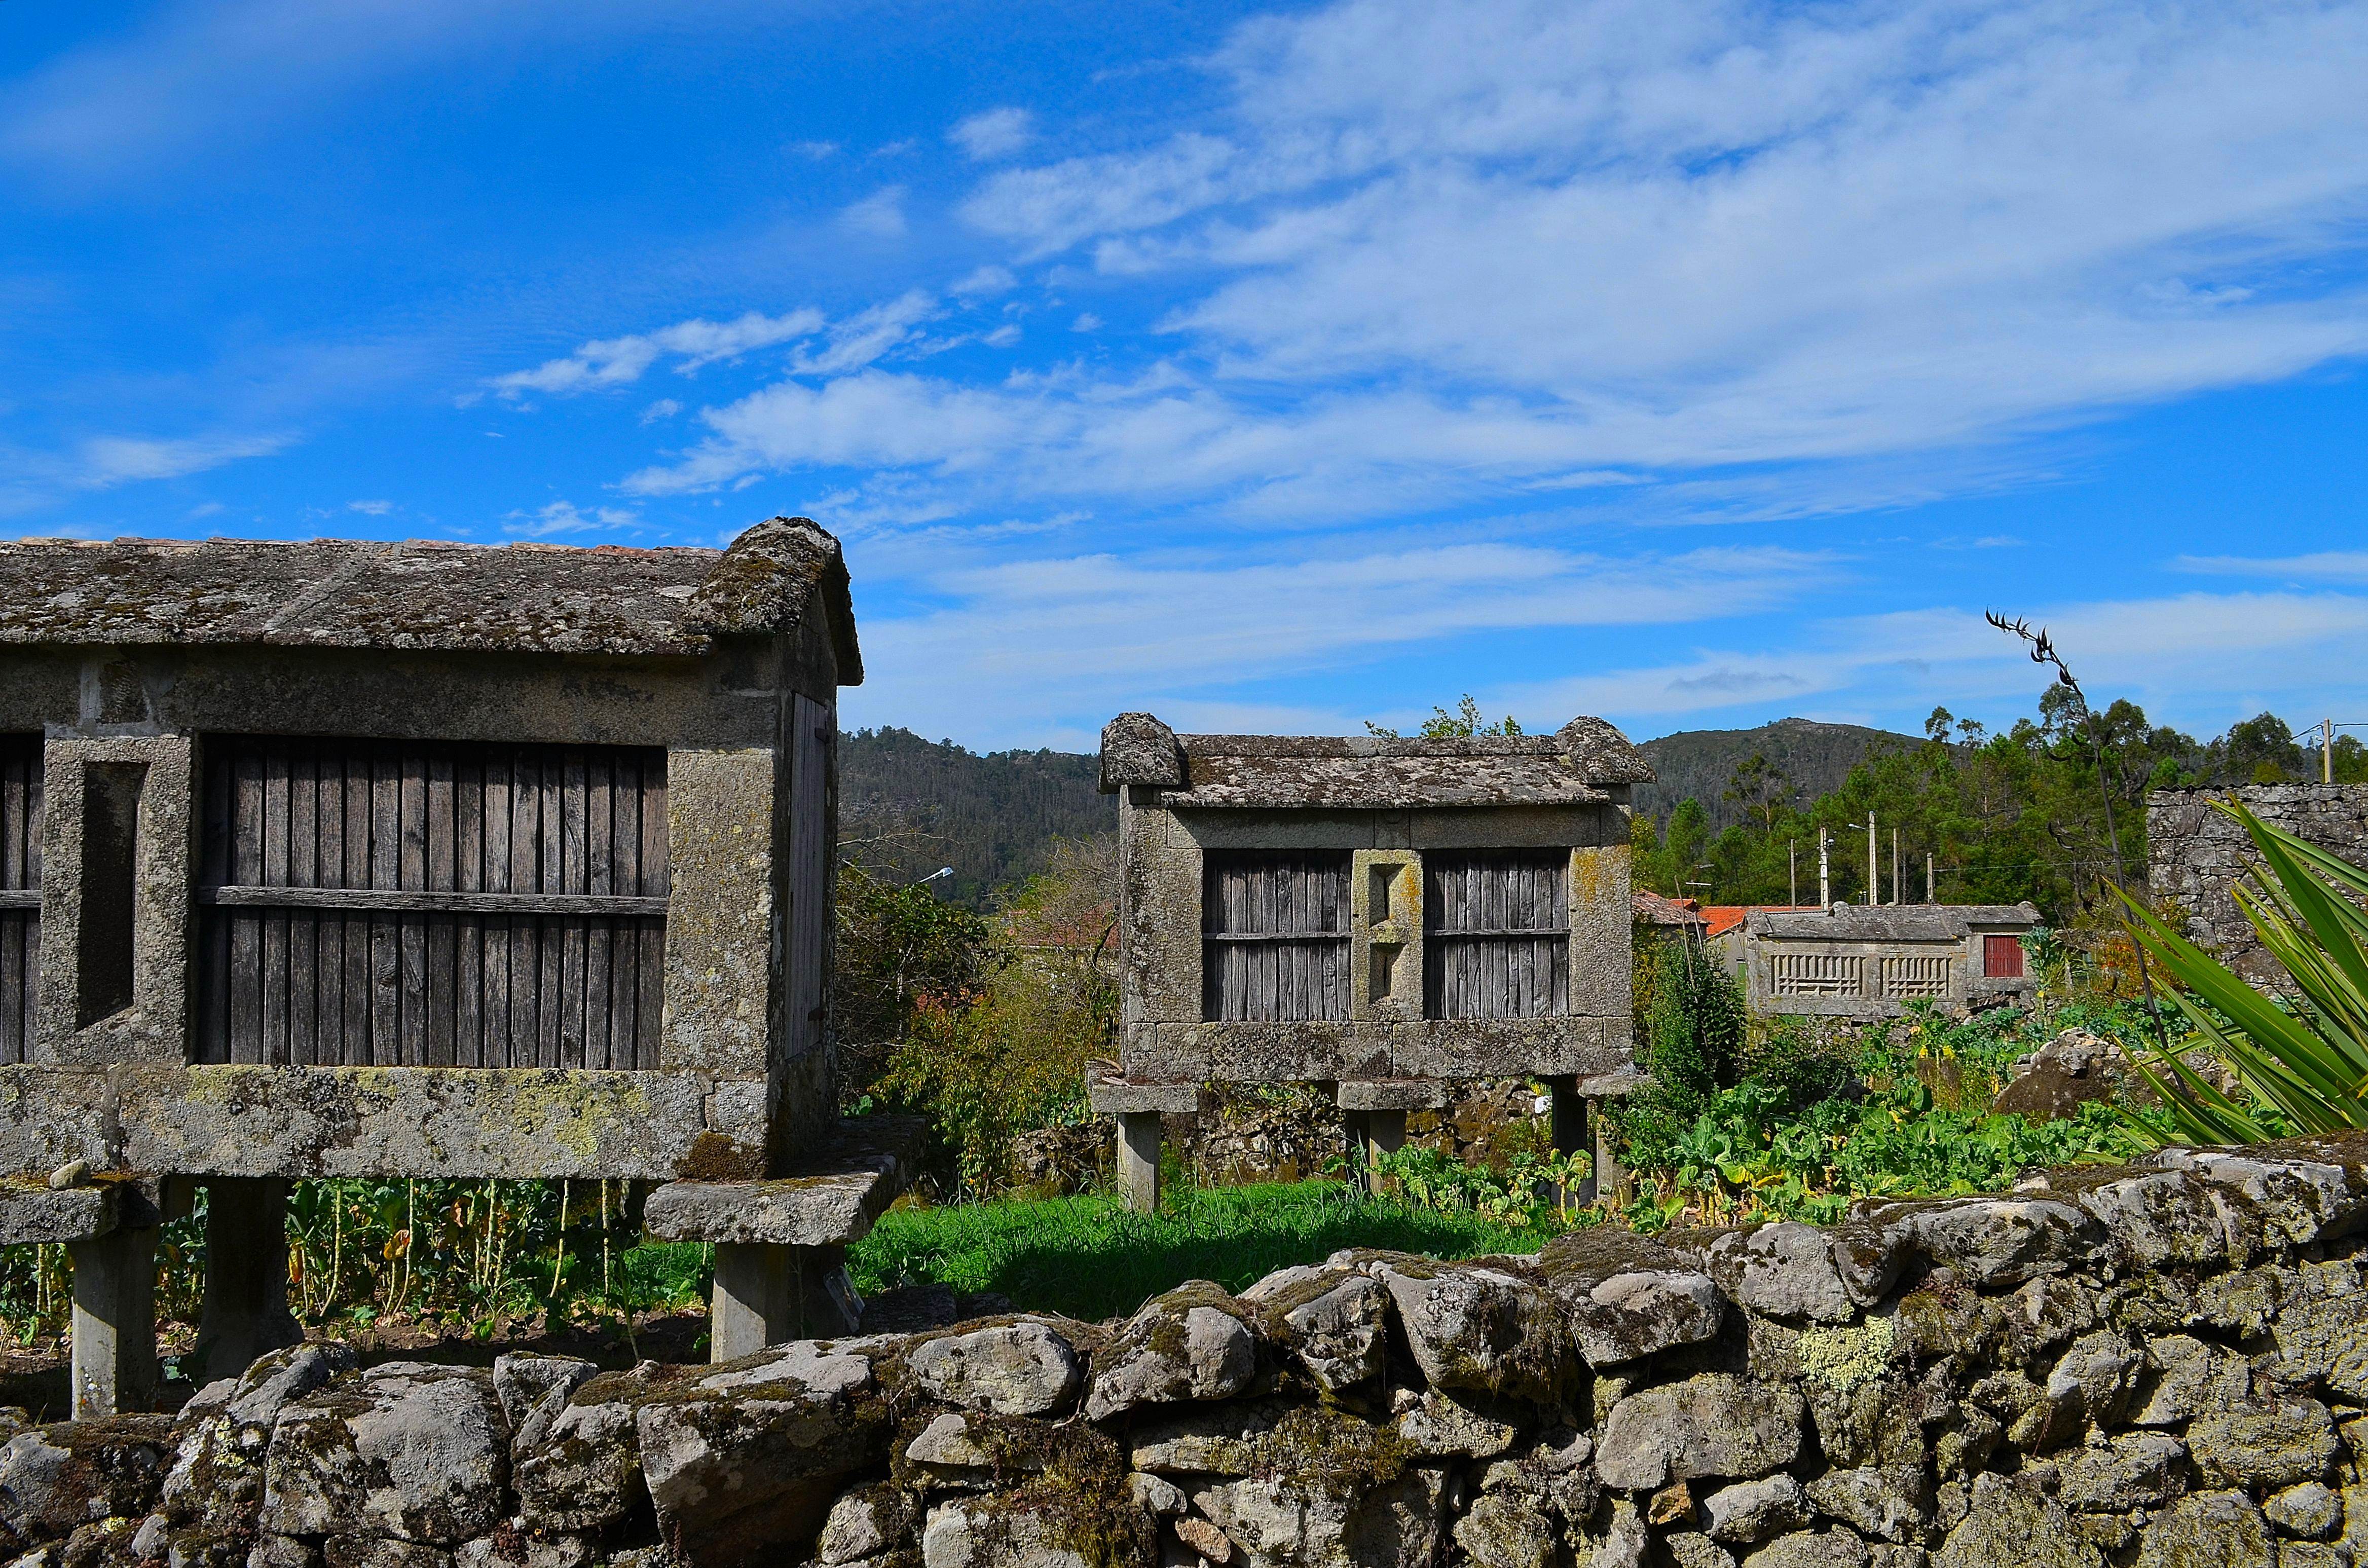
landscape, rock, house, town, building, home, wall, vacation, village, ruins, estate, ggl1, gaby1, carros, hrreos, canastros, rural area, ancient history, human settlement